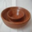
Label: bowl